Blackburn

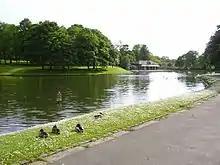
The main lake in Queen's Park

The Cotton Exchange was built in 1865 as a trading point for the local cotton industry. Designed by William Brakspear, the building was repurposed in 1881 to make it more suitable as a performance hall. In 1918, it was refurbished as a cinema and continued to serve this purpose until its closure in 2005. The building was bought by the Re:Source charity in 2015 and has since hosted events such as the National Festival of Making, adidas Spezial Exhibition, and the Confessional Music and Arts Festival.